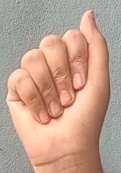
ASL sign: A